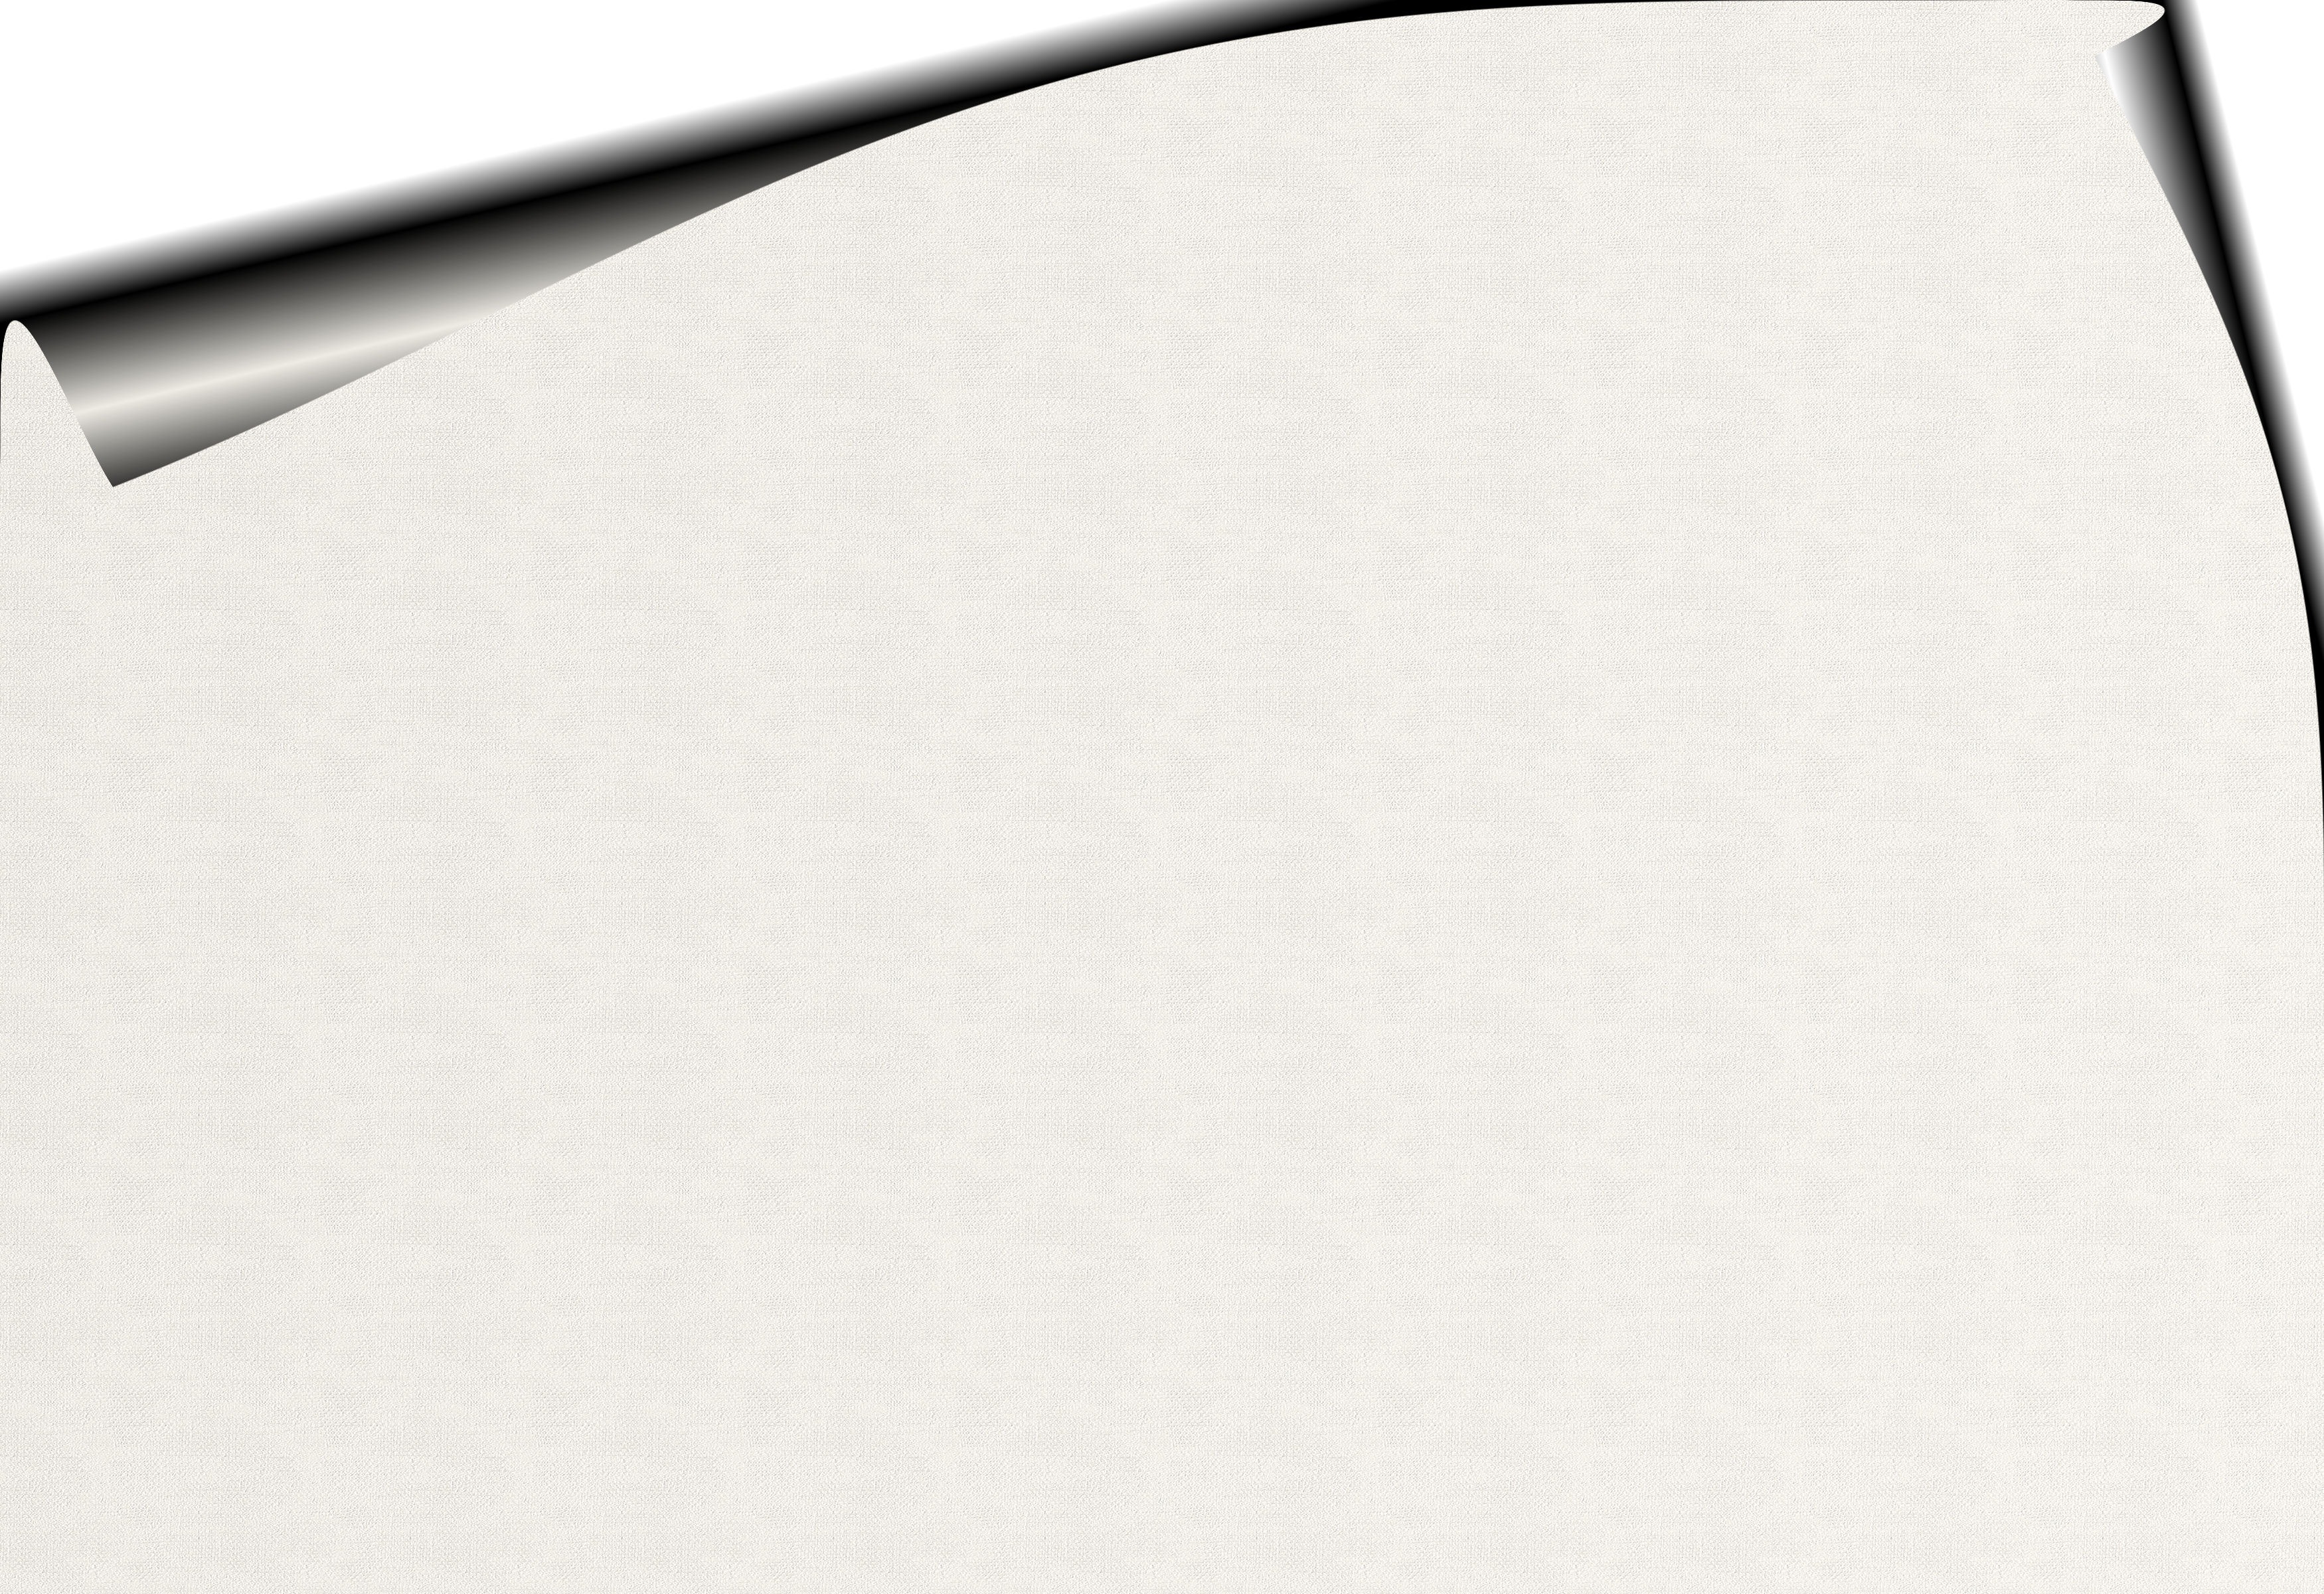
white, leaf, paper, material, background, drawing, rectangle, stationery, list, bent, template, scroll to, corners, plumbing fixture